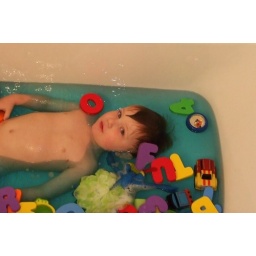
Relaxing in the blue water